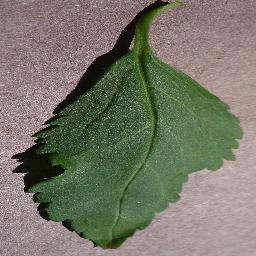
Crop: cherry
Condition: (including_sour)_healthy